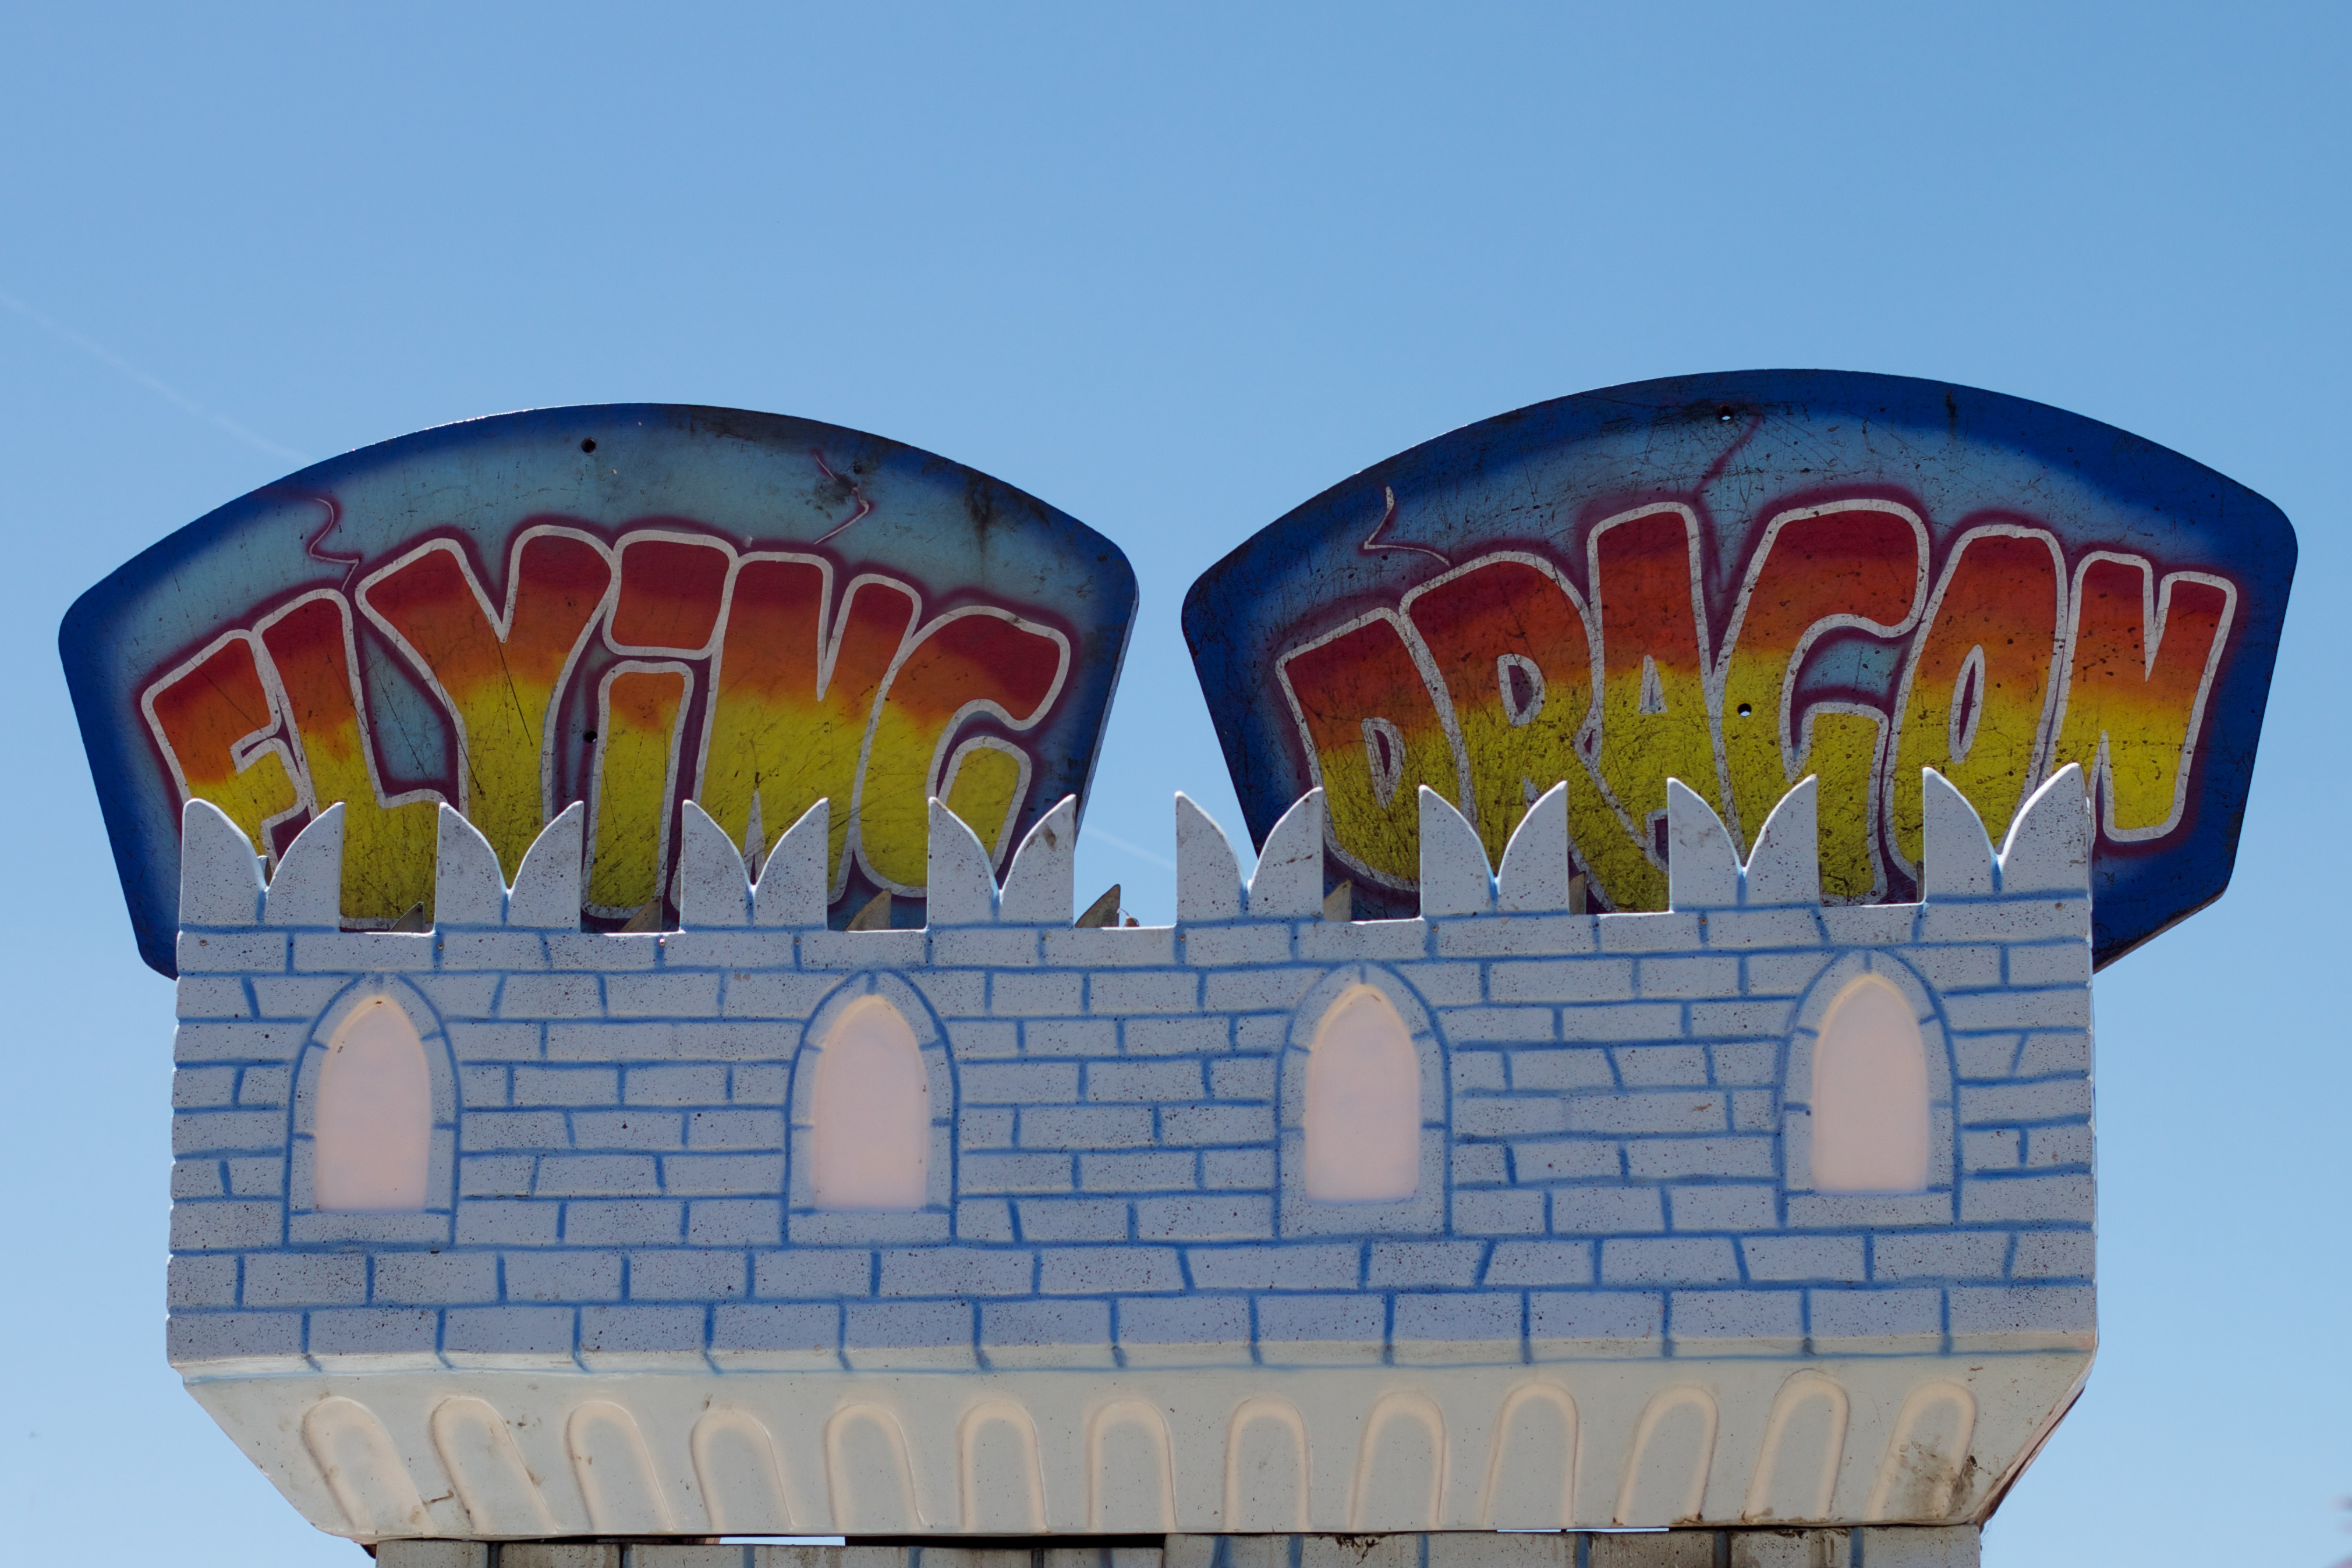
structure, hot air balloon, aircraft, vehicle, toy, stadium, auodyssey, inflatable, atmosphere of earth, sport venue